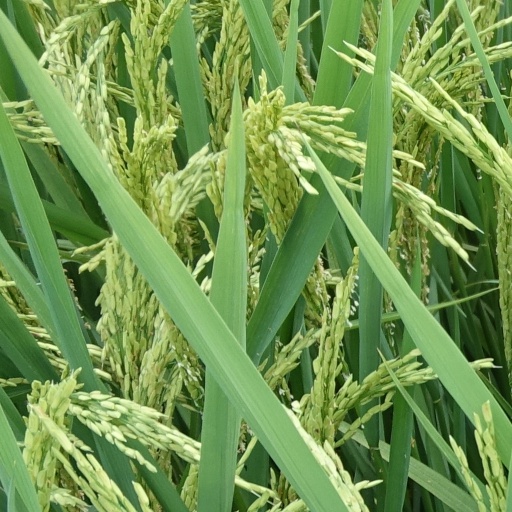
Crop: rice